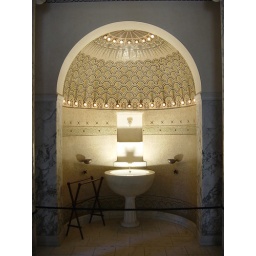
Yes.. I have sober moments, I just never have a camera handy... the bathroom in a greek house in Beaulieu